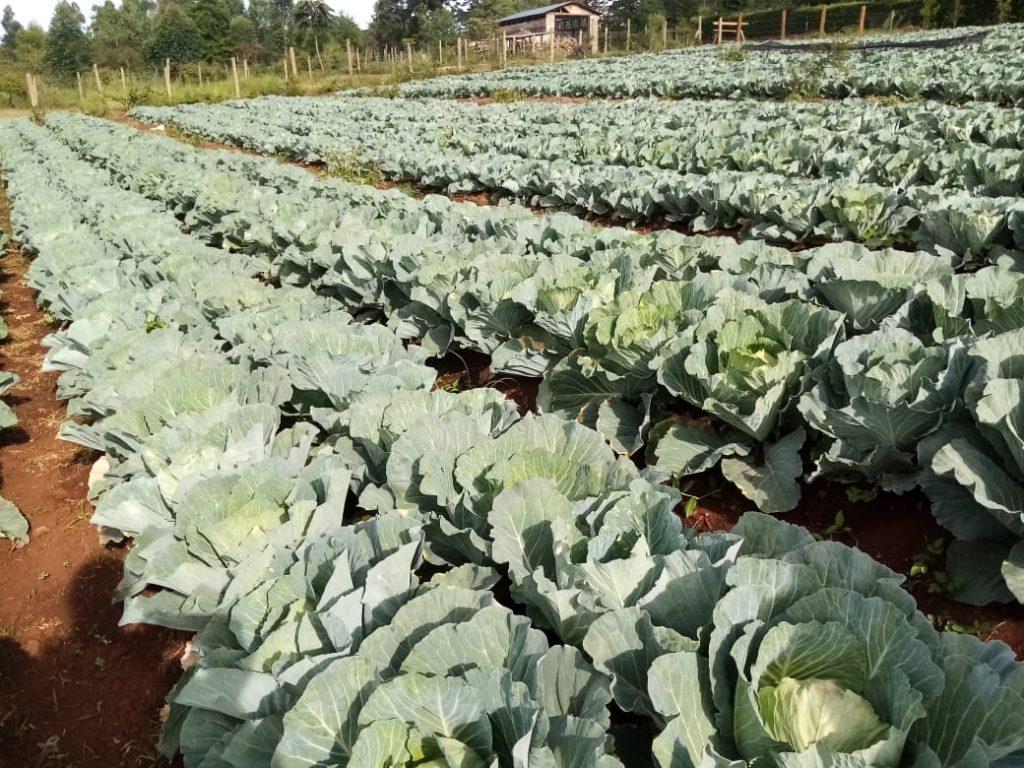
Mboga za majani aina ya kabichi zimepandwa kwenye shamba kubwa kwenye mistari iliyonyooka, inayowasaidia wafanyakazi kuweza kupita kwa umakini wakati wa kupalilia na kuweka mbolea bila kuzikanyaga na kuzifanya zikauke.